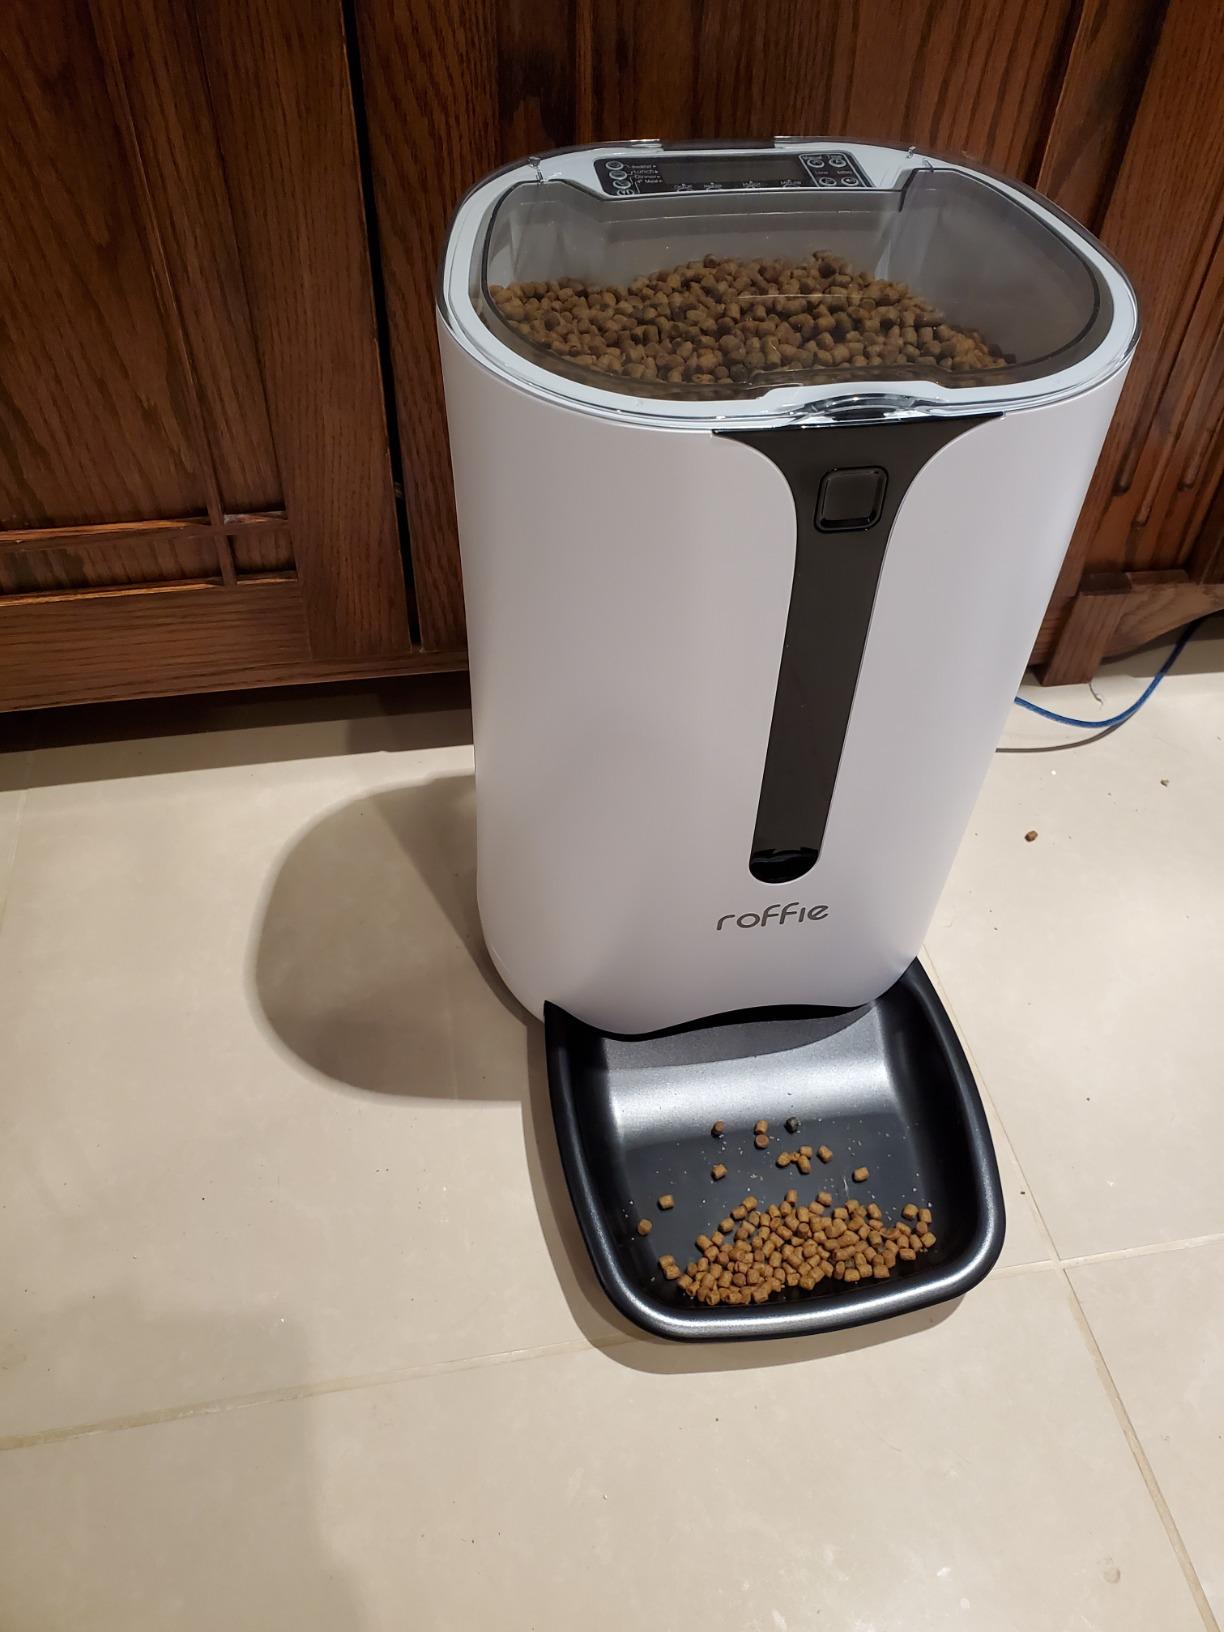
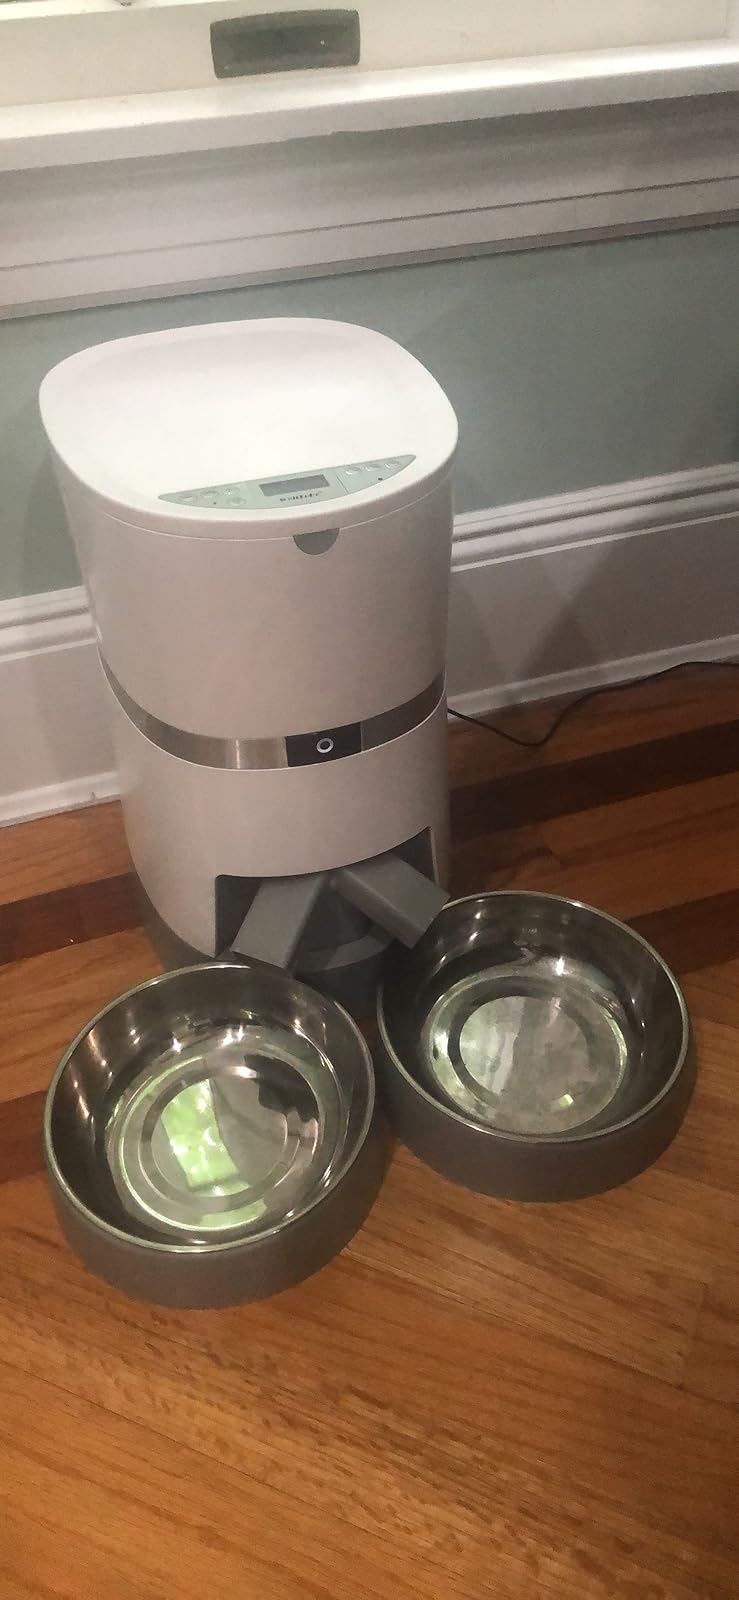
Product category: items_feeder
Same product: no